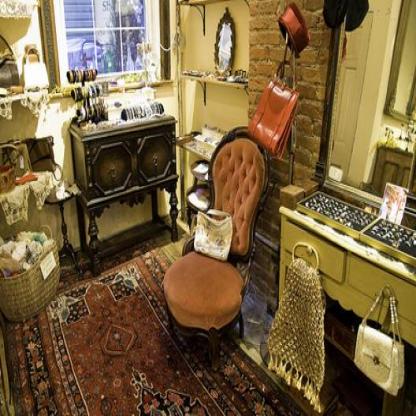
Scene: Indoor